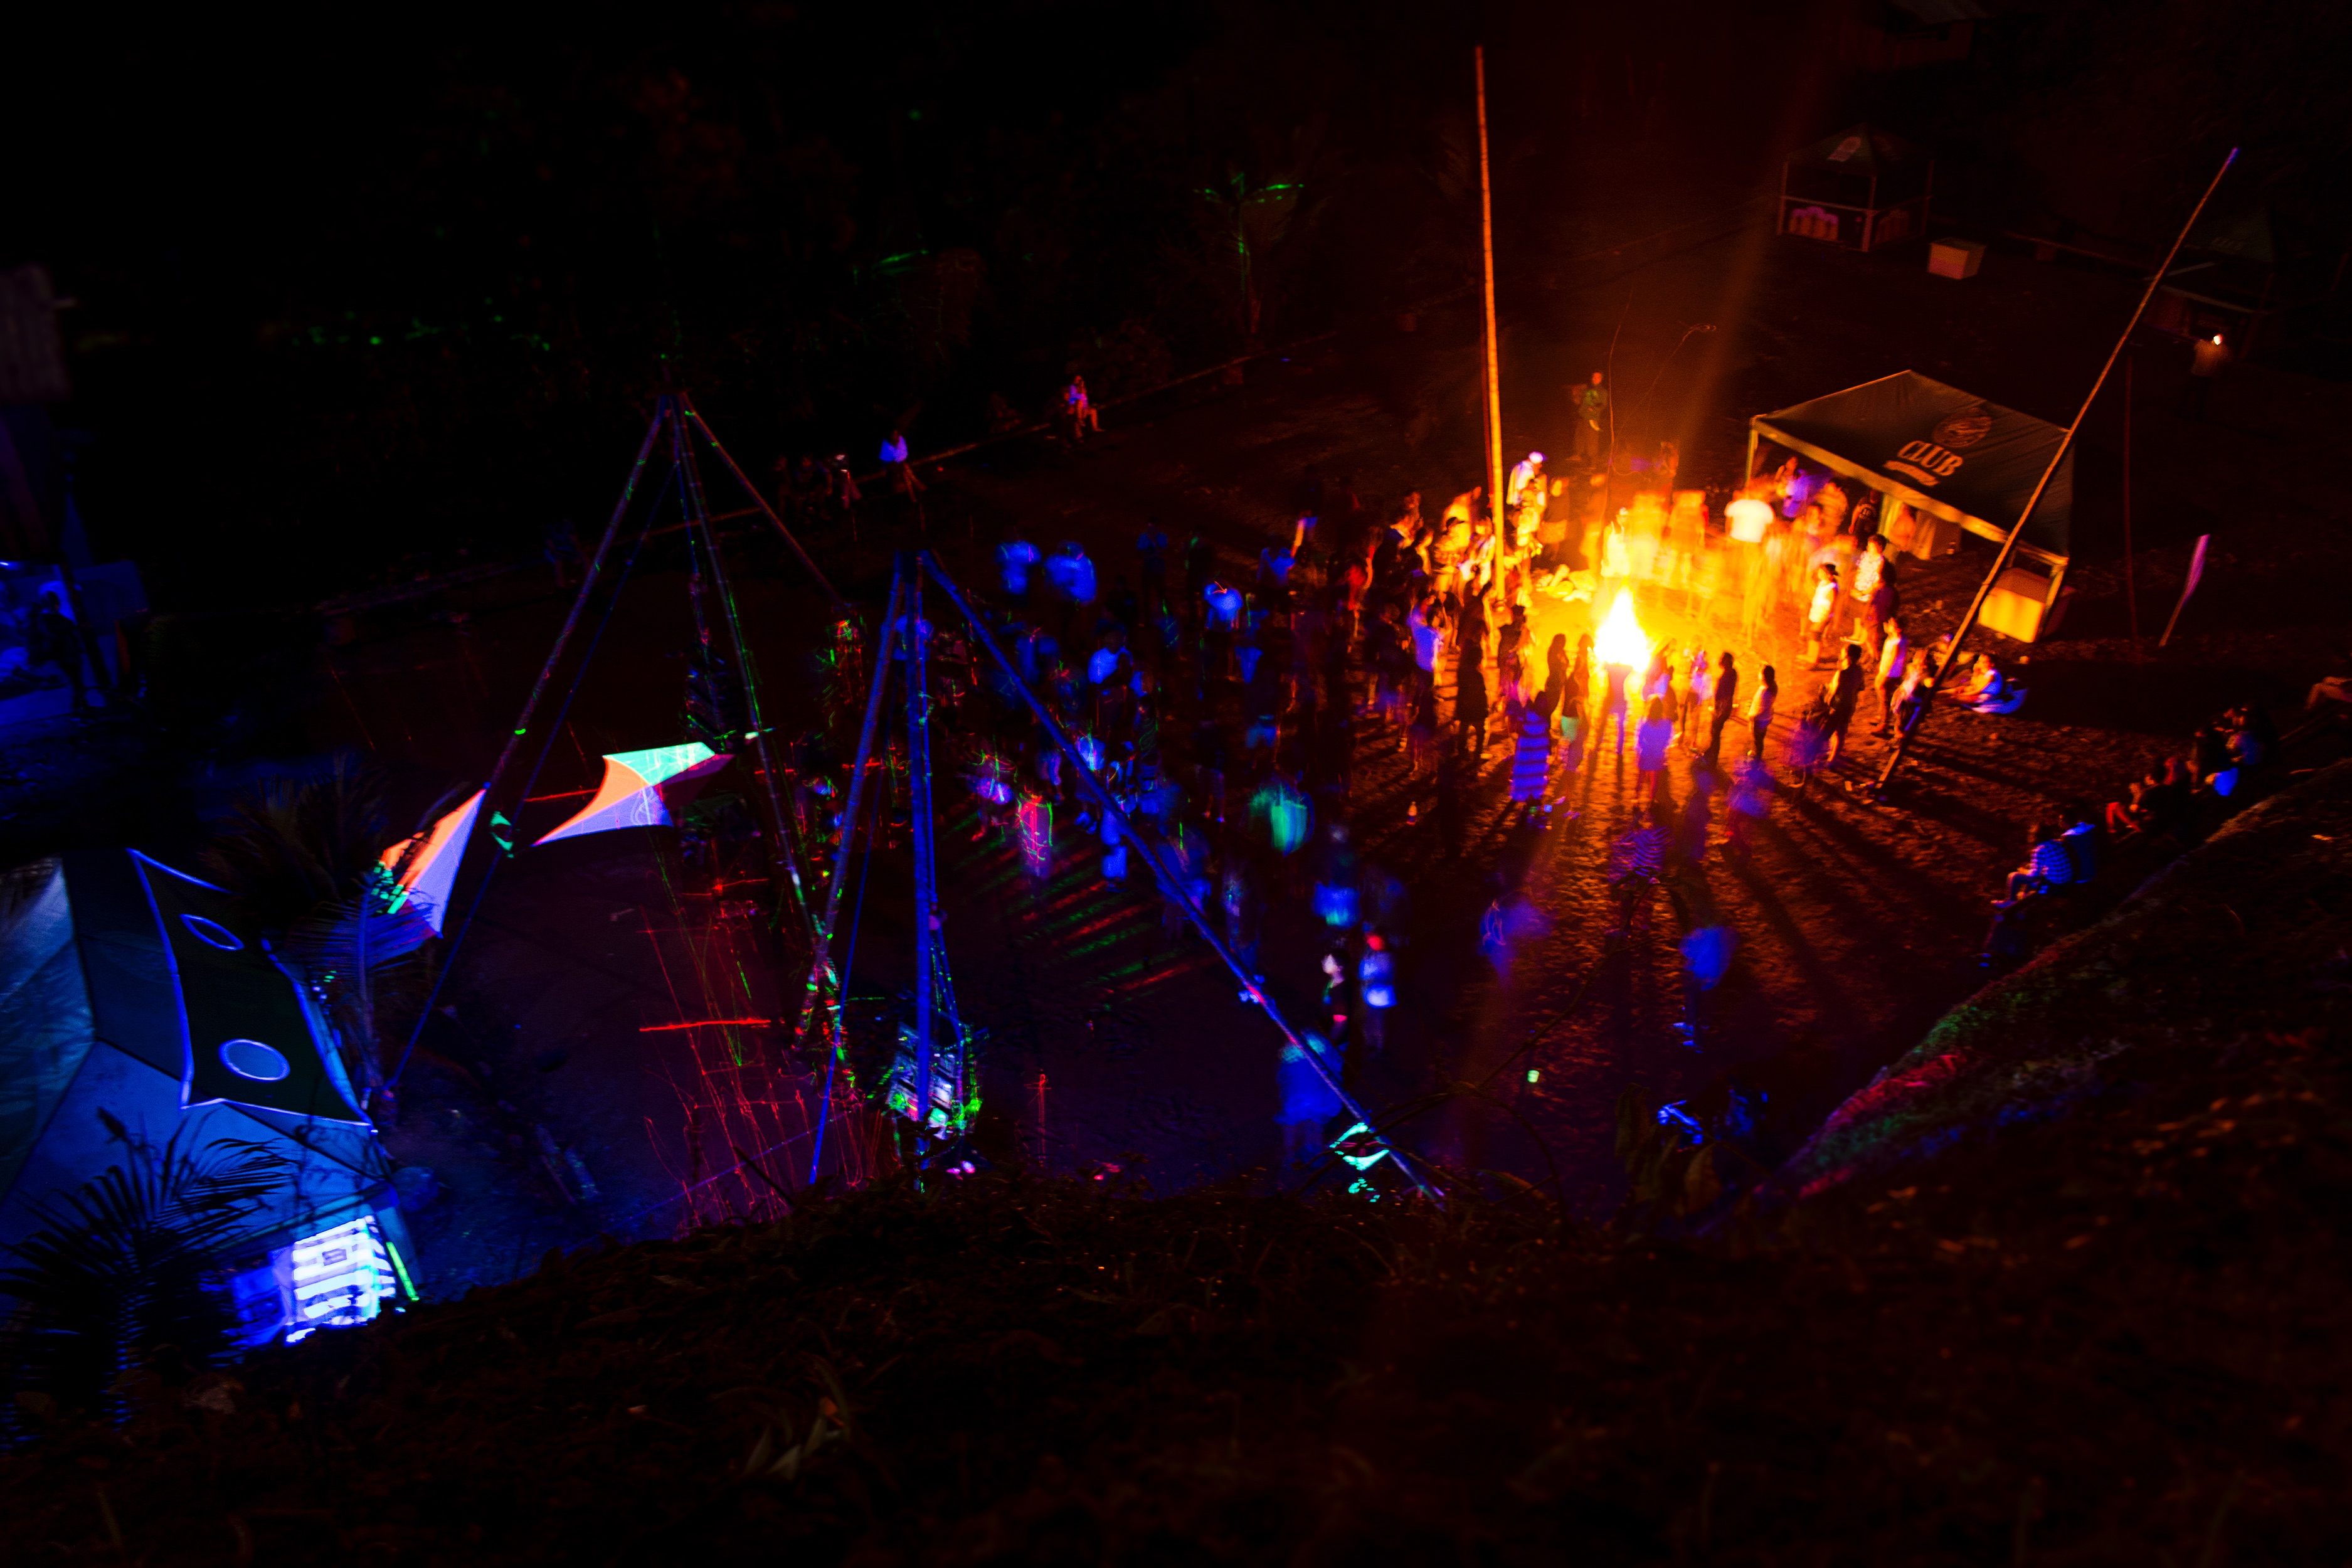
light, night, concert, darkness, stage, performance